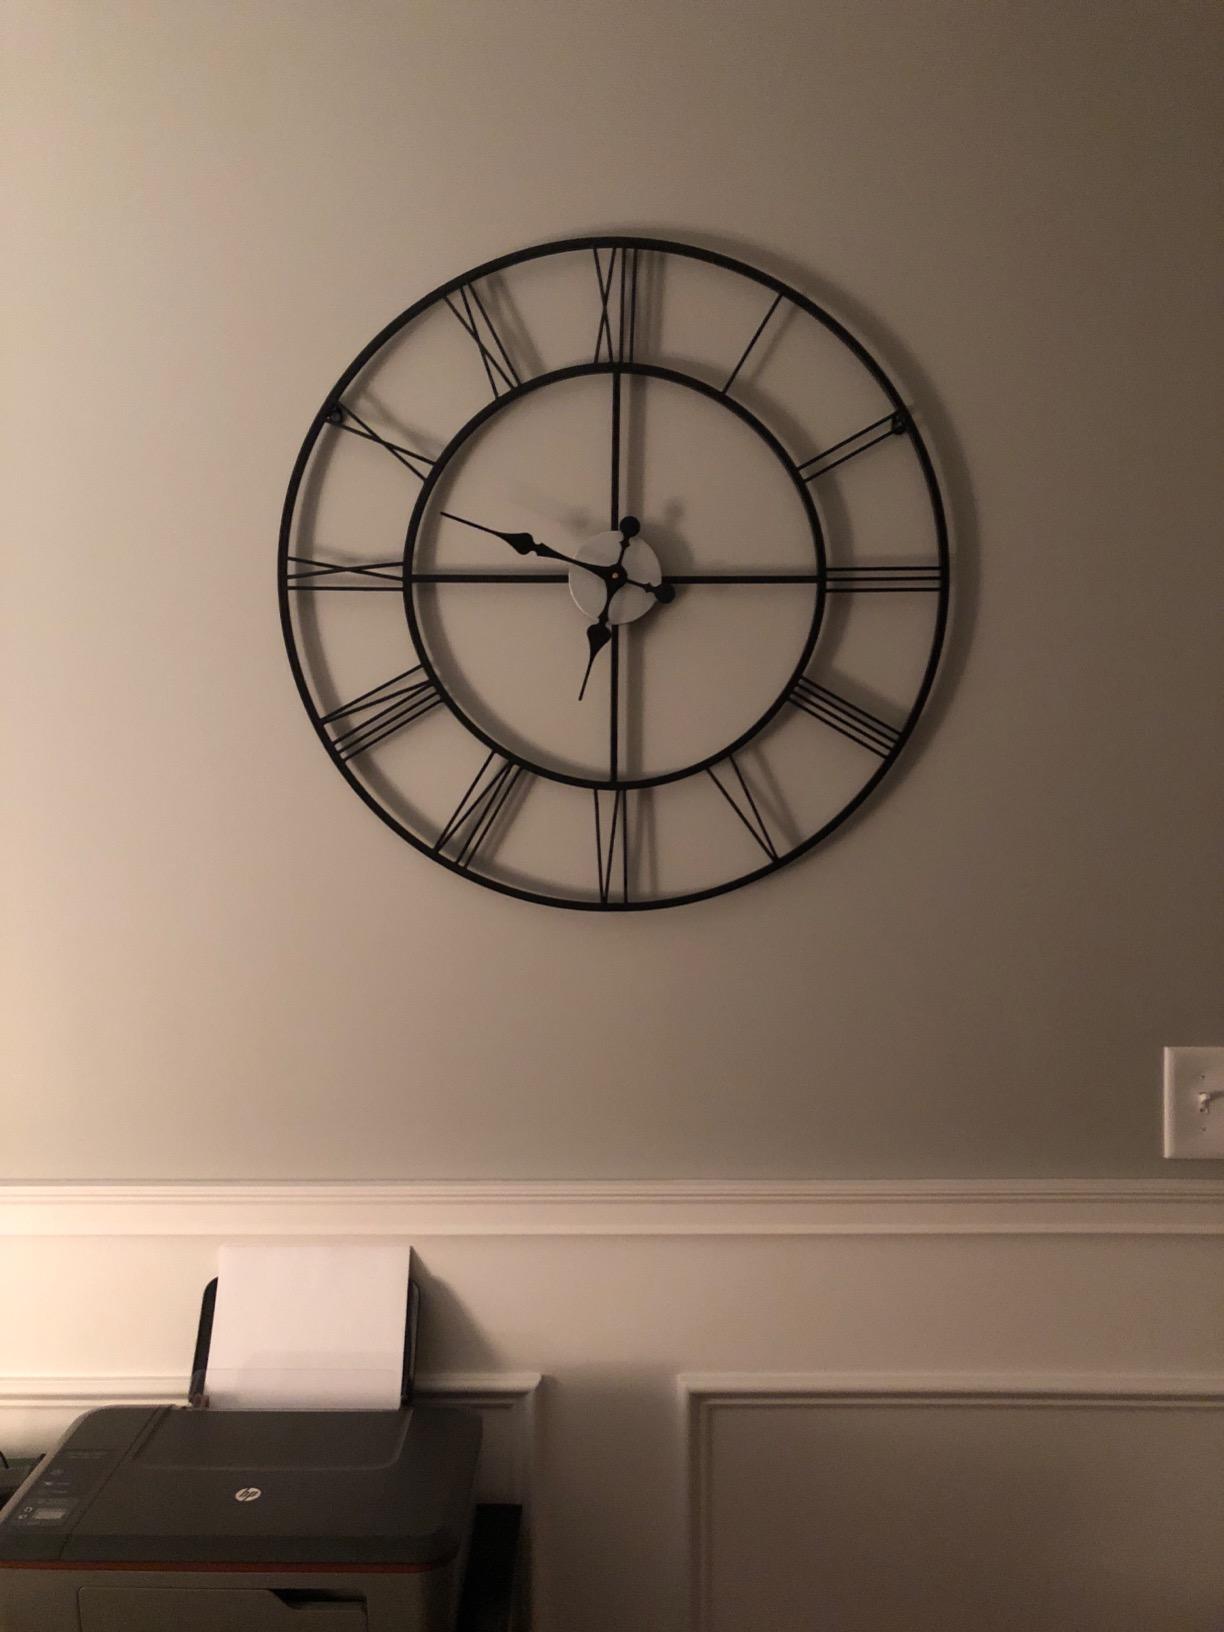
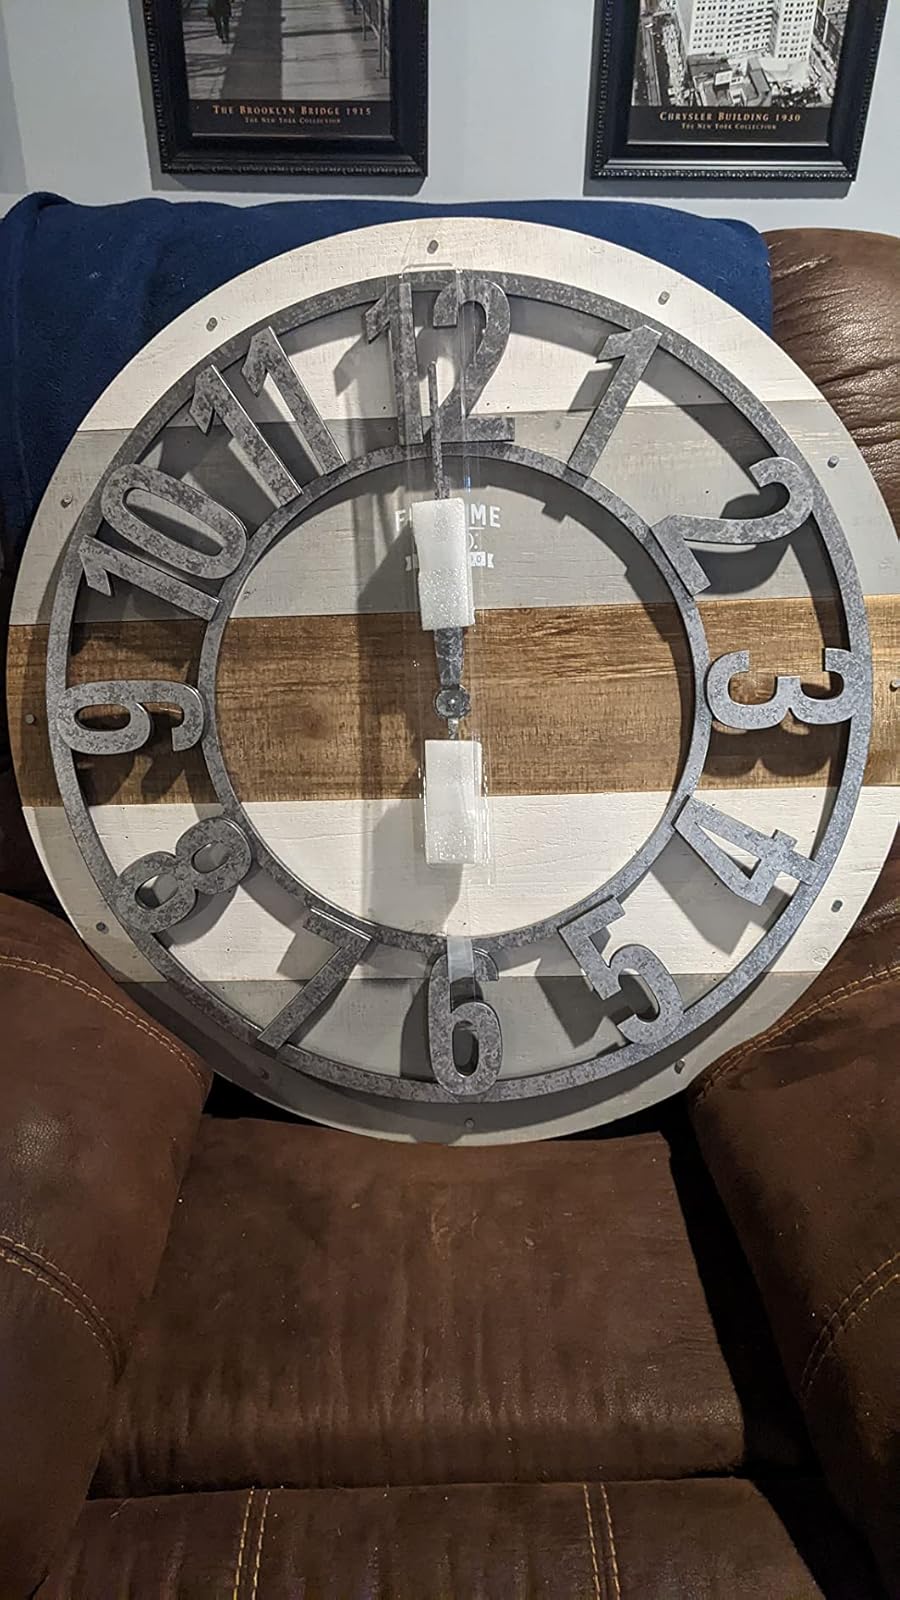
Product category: clock
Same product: no